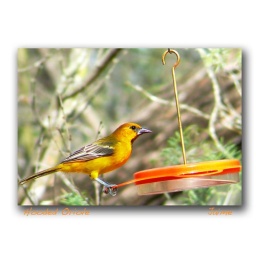
Another one to complete my Yellow series, beautiful bird nice female in full regalia.